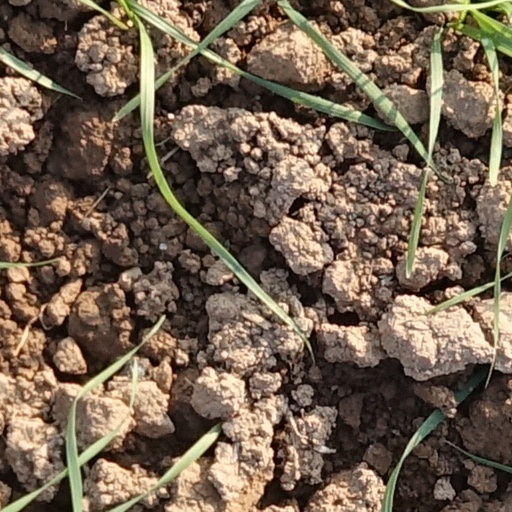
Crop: wheat